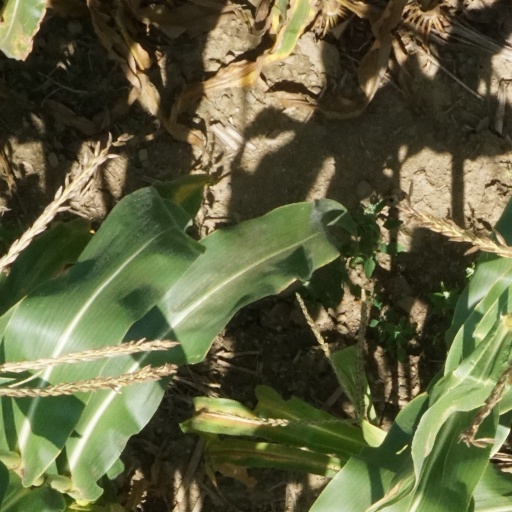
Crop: maize; corn